Nitrogen trifluoride

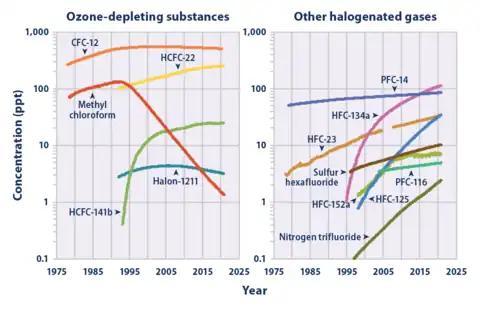
Growth in atmospheric concentration of NF since the 1990s is shown in right graph, along with a subset of similar man-made gases. Note the log scale.

The GWP of is second only to in the group of Kyoto-recognised greenhouse gases, and was included in that grouping with effect from 2013 and the commencement of the second commitment period of the Kyoto Protocol. It has an estimated atmospheric lifetime of 740 years, although other work suggests a slightly shorter lifetime of 550 years (and a corresponding GWP of 16,800).